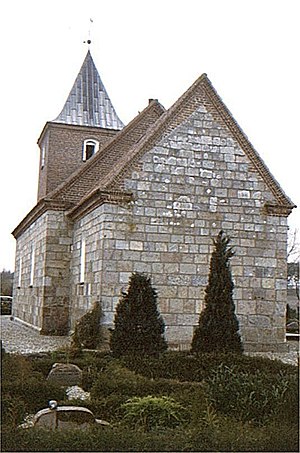
Svostrup Kirke
Svostrup Kirke
Svostrup Kirke, set fra øst
Svostrup Kirke er en kirke i Svostrup Sogn i det tidligere Hids Herred, Viborg Amt, nu Silkeborg Kommune. Kirken ligger på vejen mellem Skanderborg og Viborg og har formodentlig været et naturligt bedested for vejfarende. Kor og skib er opført i romansk tid af granitkvadre over skråkantsokkel.